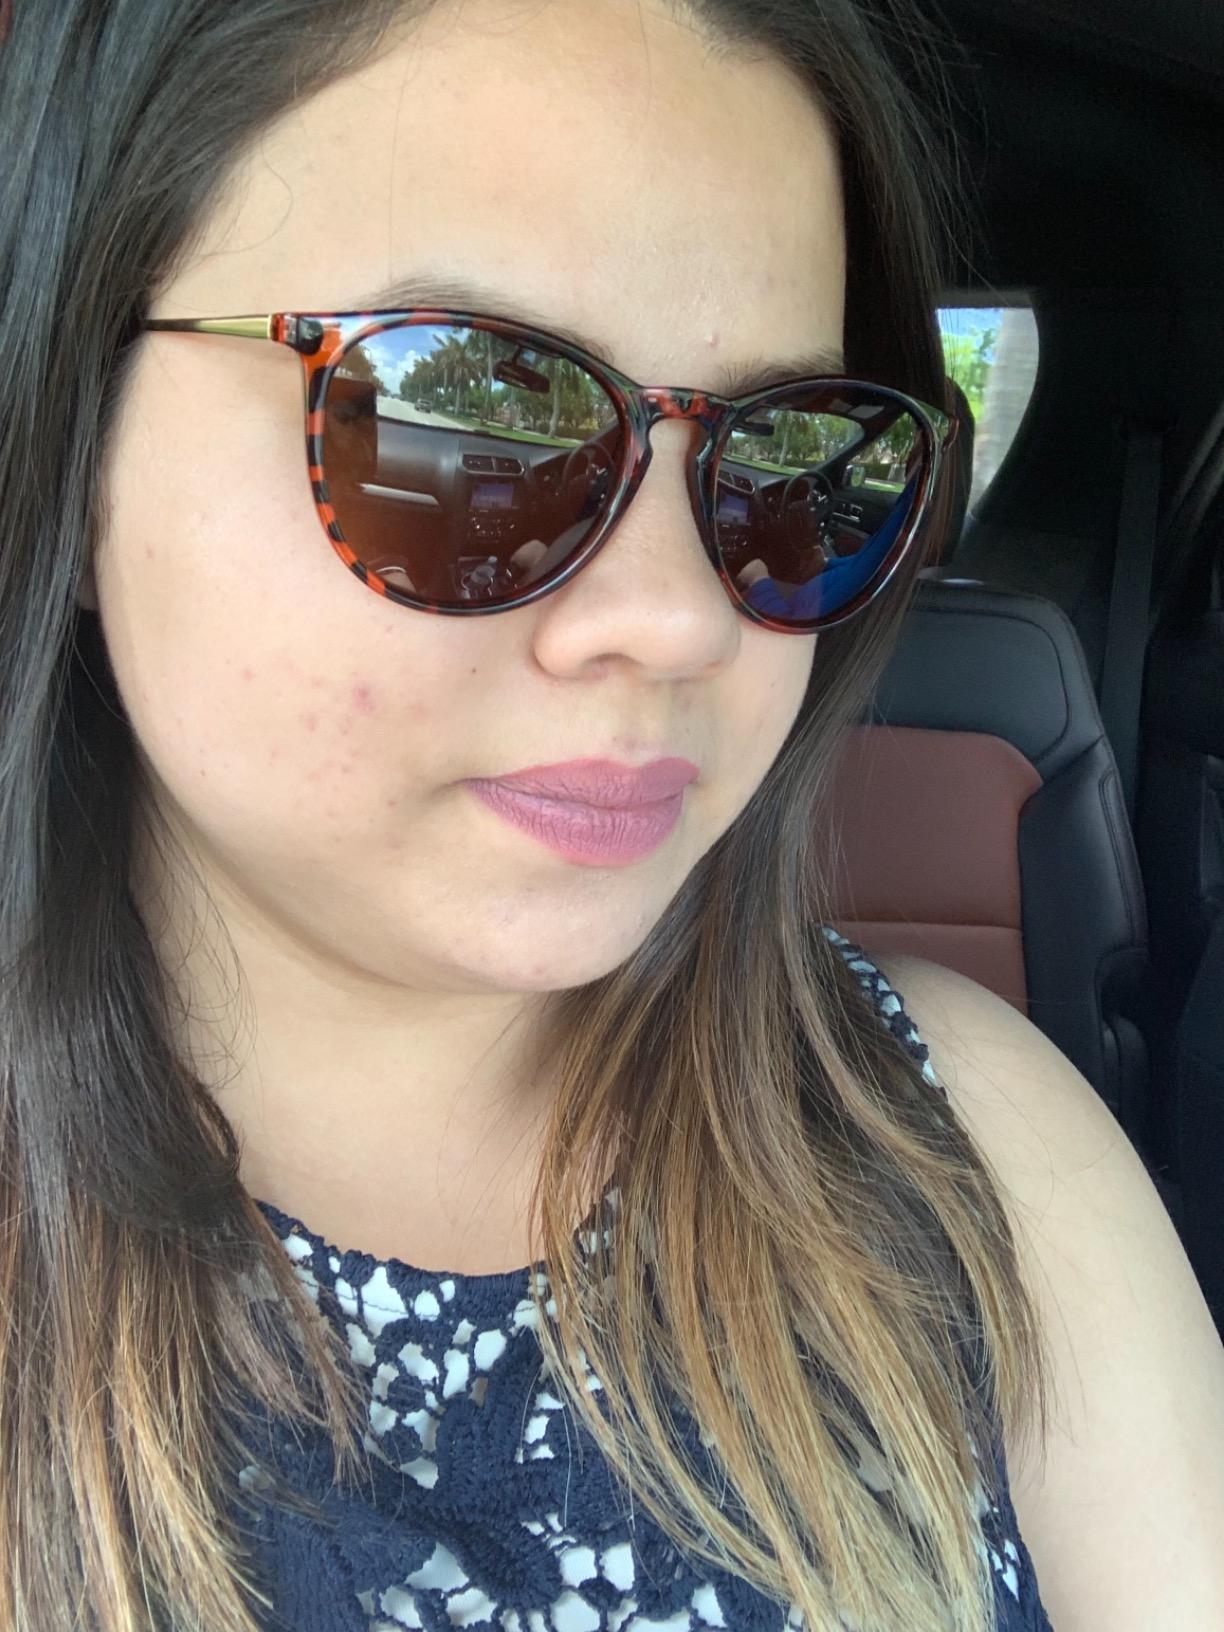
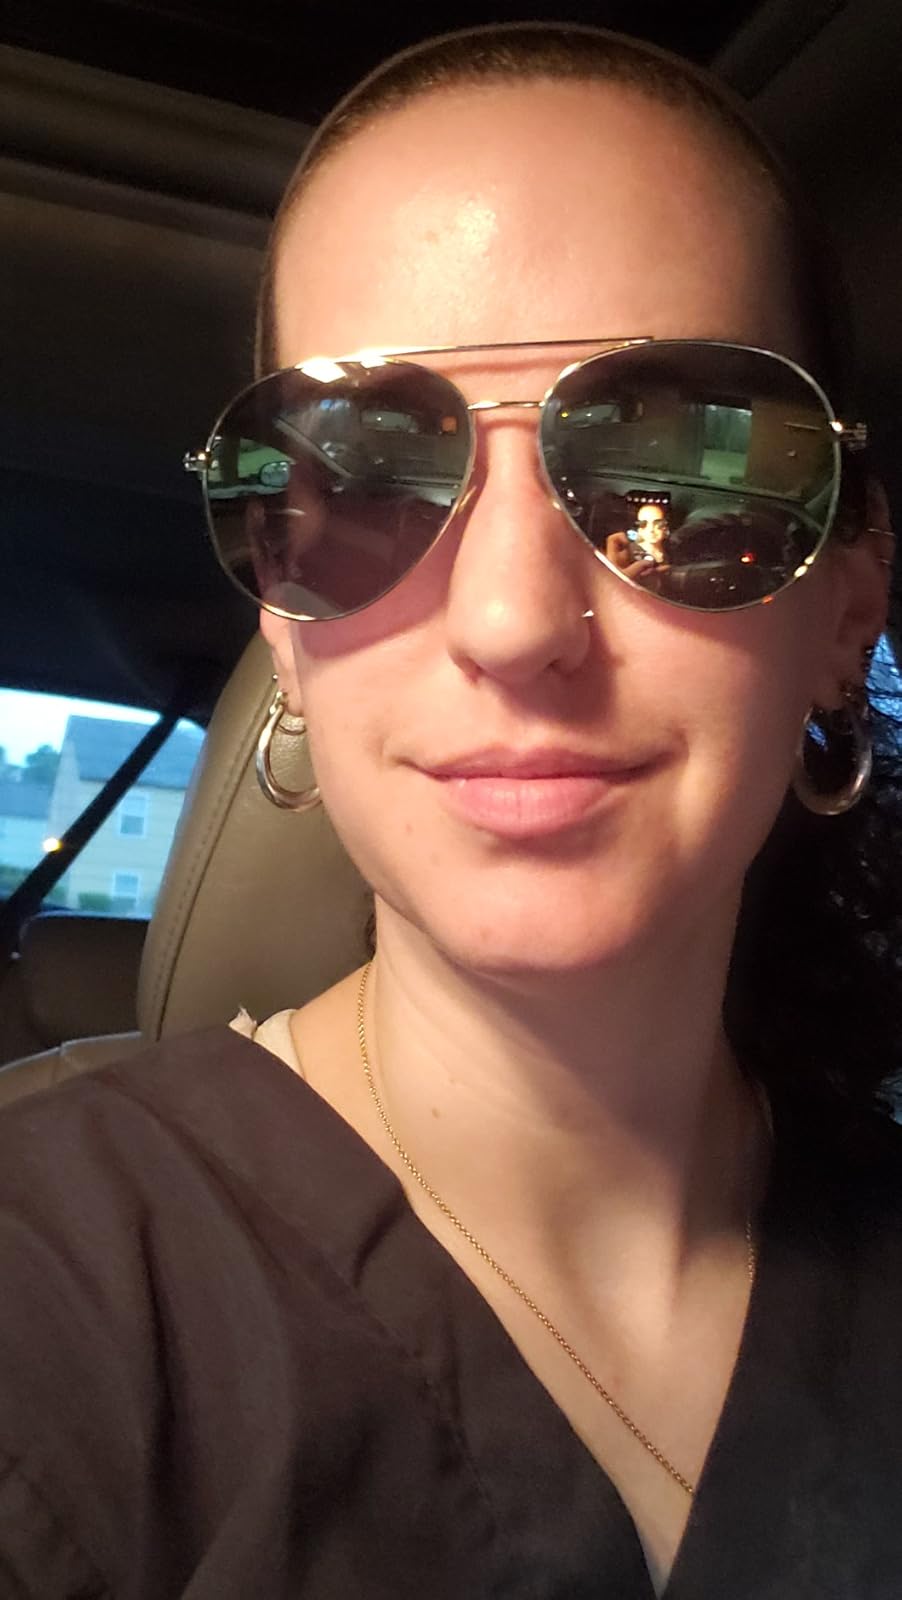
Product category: accessories_sunglasses
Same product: no